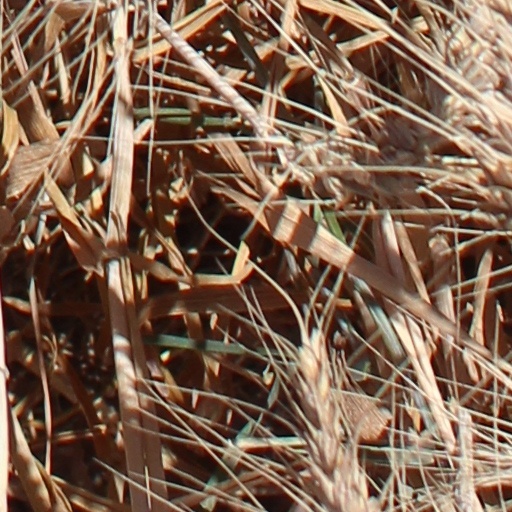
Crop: wheat